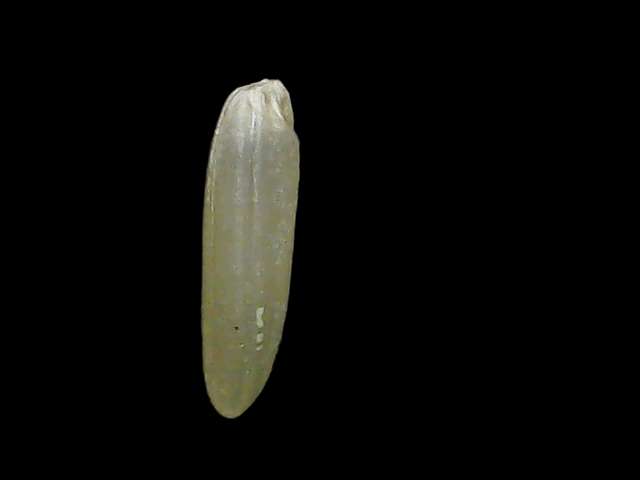
Rice variety: Binadhan19